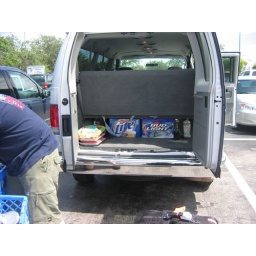
how the beer fits perfectly under the seats of the van